Bækkeskov

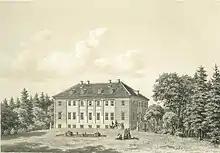
The main building in the late 19th century

In 1795, Munthe sold Bækkeskov to the English-born merchant Charles August Selby. He had founded the merchant house Selby & Co. in Copenhagen in 1777. He retired on the estate. He changed the operations with inspiration from England, introducing stable feeding, cattle fattening and the cultivation of beetroot, cabbage and potatoes. In 1807, he was ennobled with rank of baron. August Selby Bækkeskov in 1805. In 1809, he bought Orupgaard on Falster. He died at Güldenstein in Holsten in 1823.